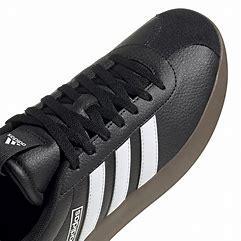
Brand: Adidas
Model: VL Court 3